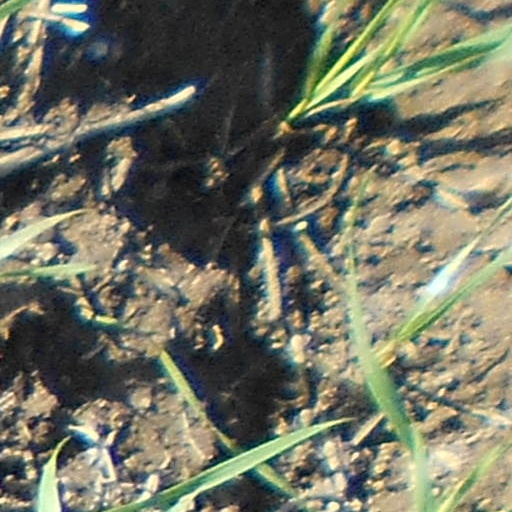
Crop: wheat